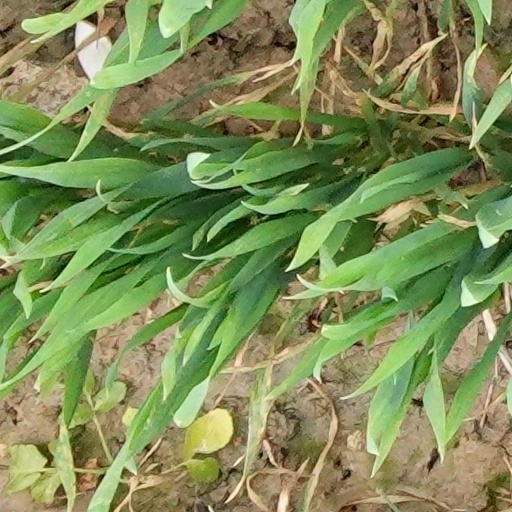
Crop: wheat